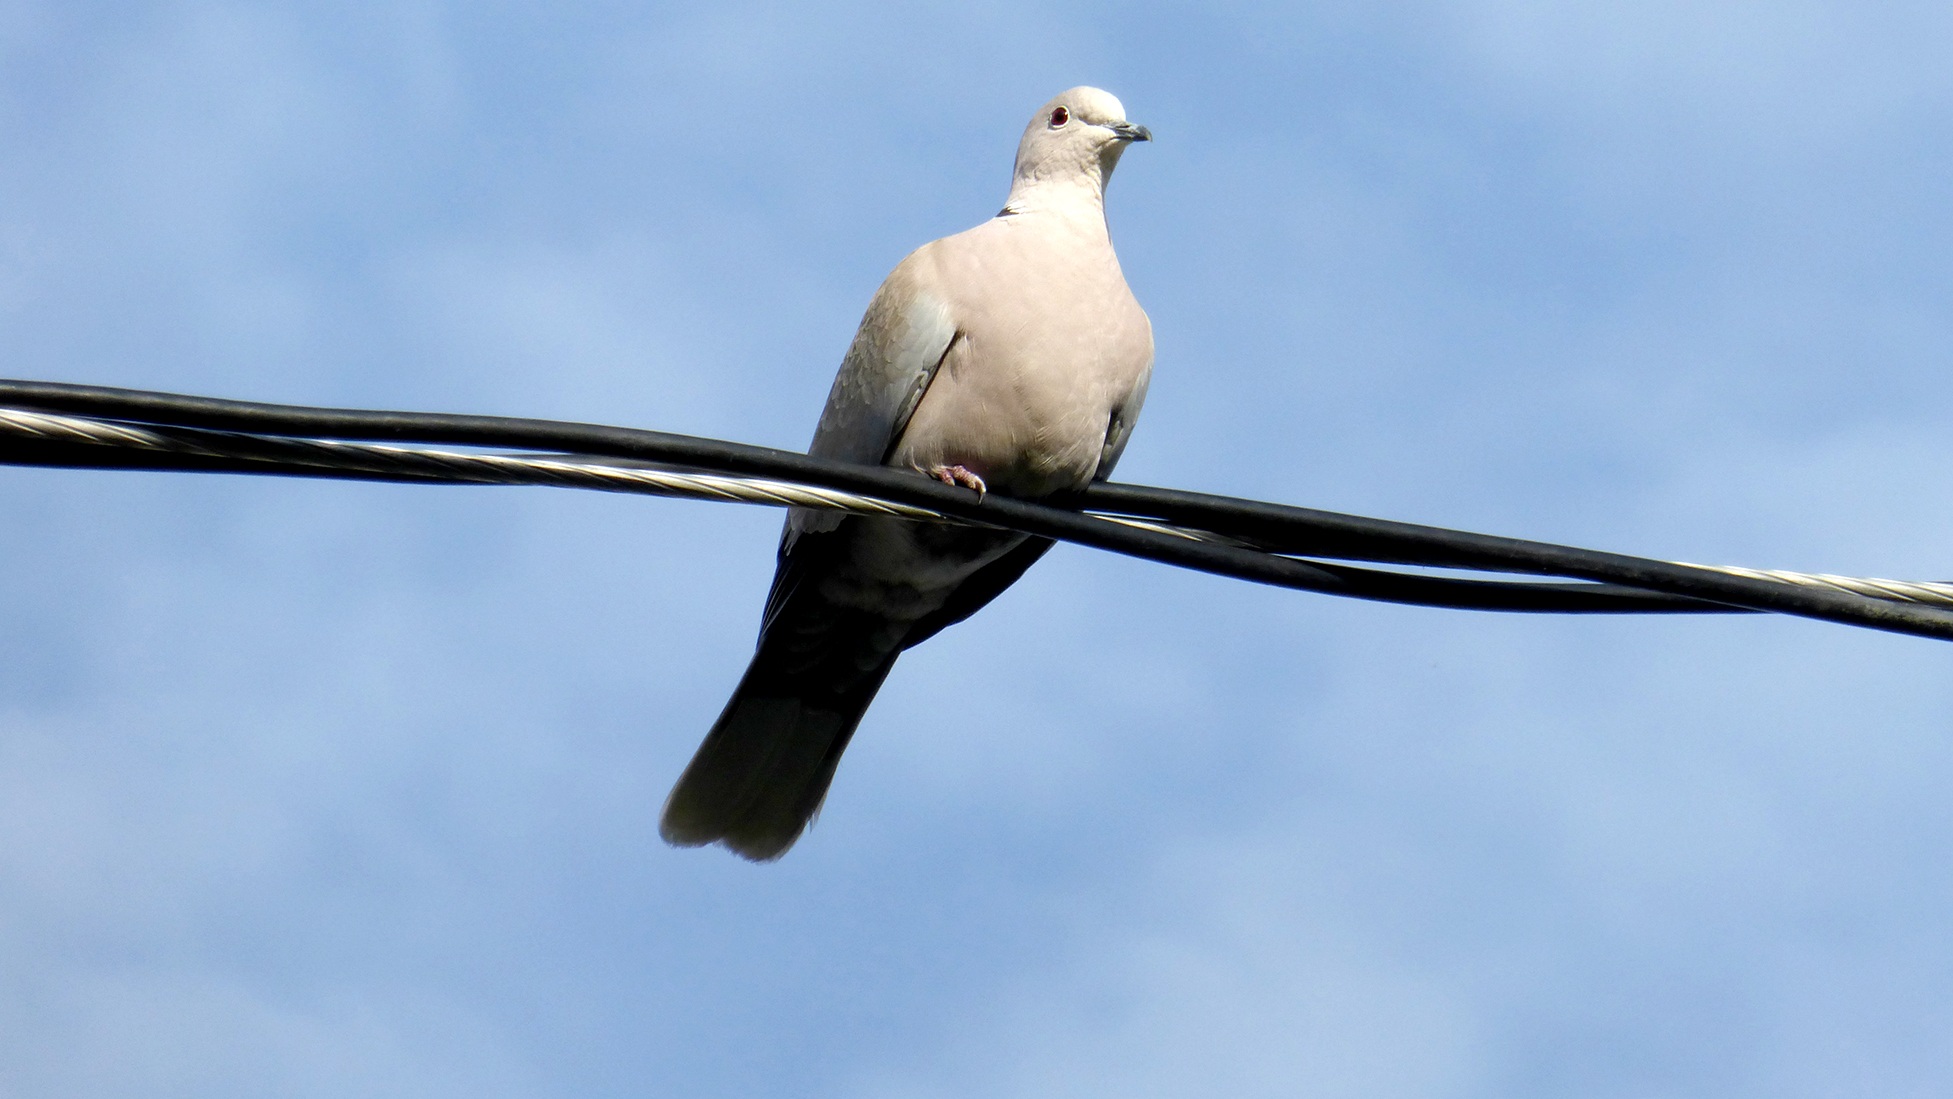
nature, branch, bird, wing, sky, white, fly, wire, beak, flight, peace, freedom, pigeon, dove, vertebrate, hope, perching bird